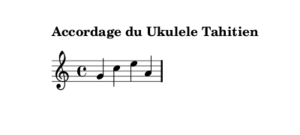
accord pour chacun des chœurs du ukulélé tahitien de haut en bas, du quatrième au premier chœur.
Un ukulélé [ukulele] ou, par transposition de la prononciation anglo-américaine, /jukulele/ est un instrument à cordes pincées traditionnel hawaïen, proche du cavaquinho, instrument populaire du Portugal dont il est une adaptation.